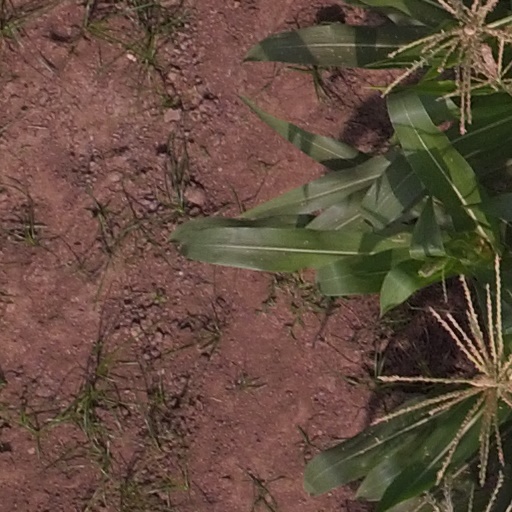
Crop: maize; corn